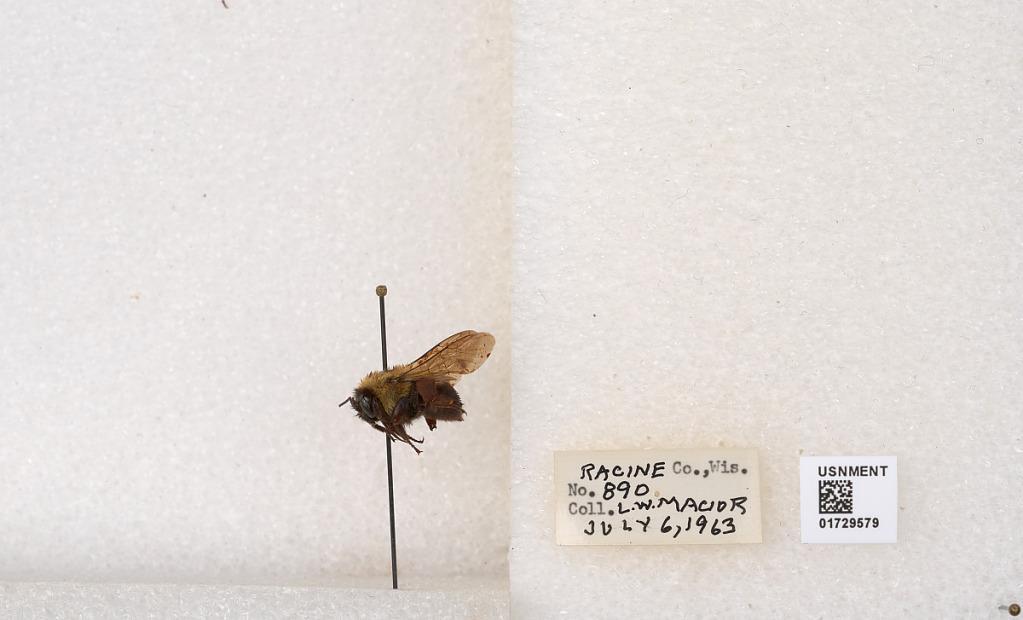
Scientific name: Bombus (Separatobombus) griseocollis (De Geer)
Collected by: L. Macior
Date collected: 1963-7-6
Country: United States
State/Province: Wisconsin
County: Racine
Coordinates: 42.7299, -87.8123